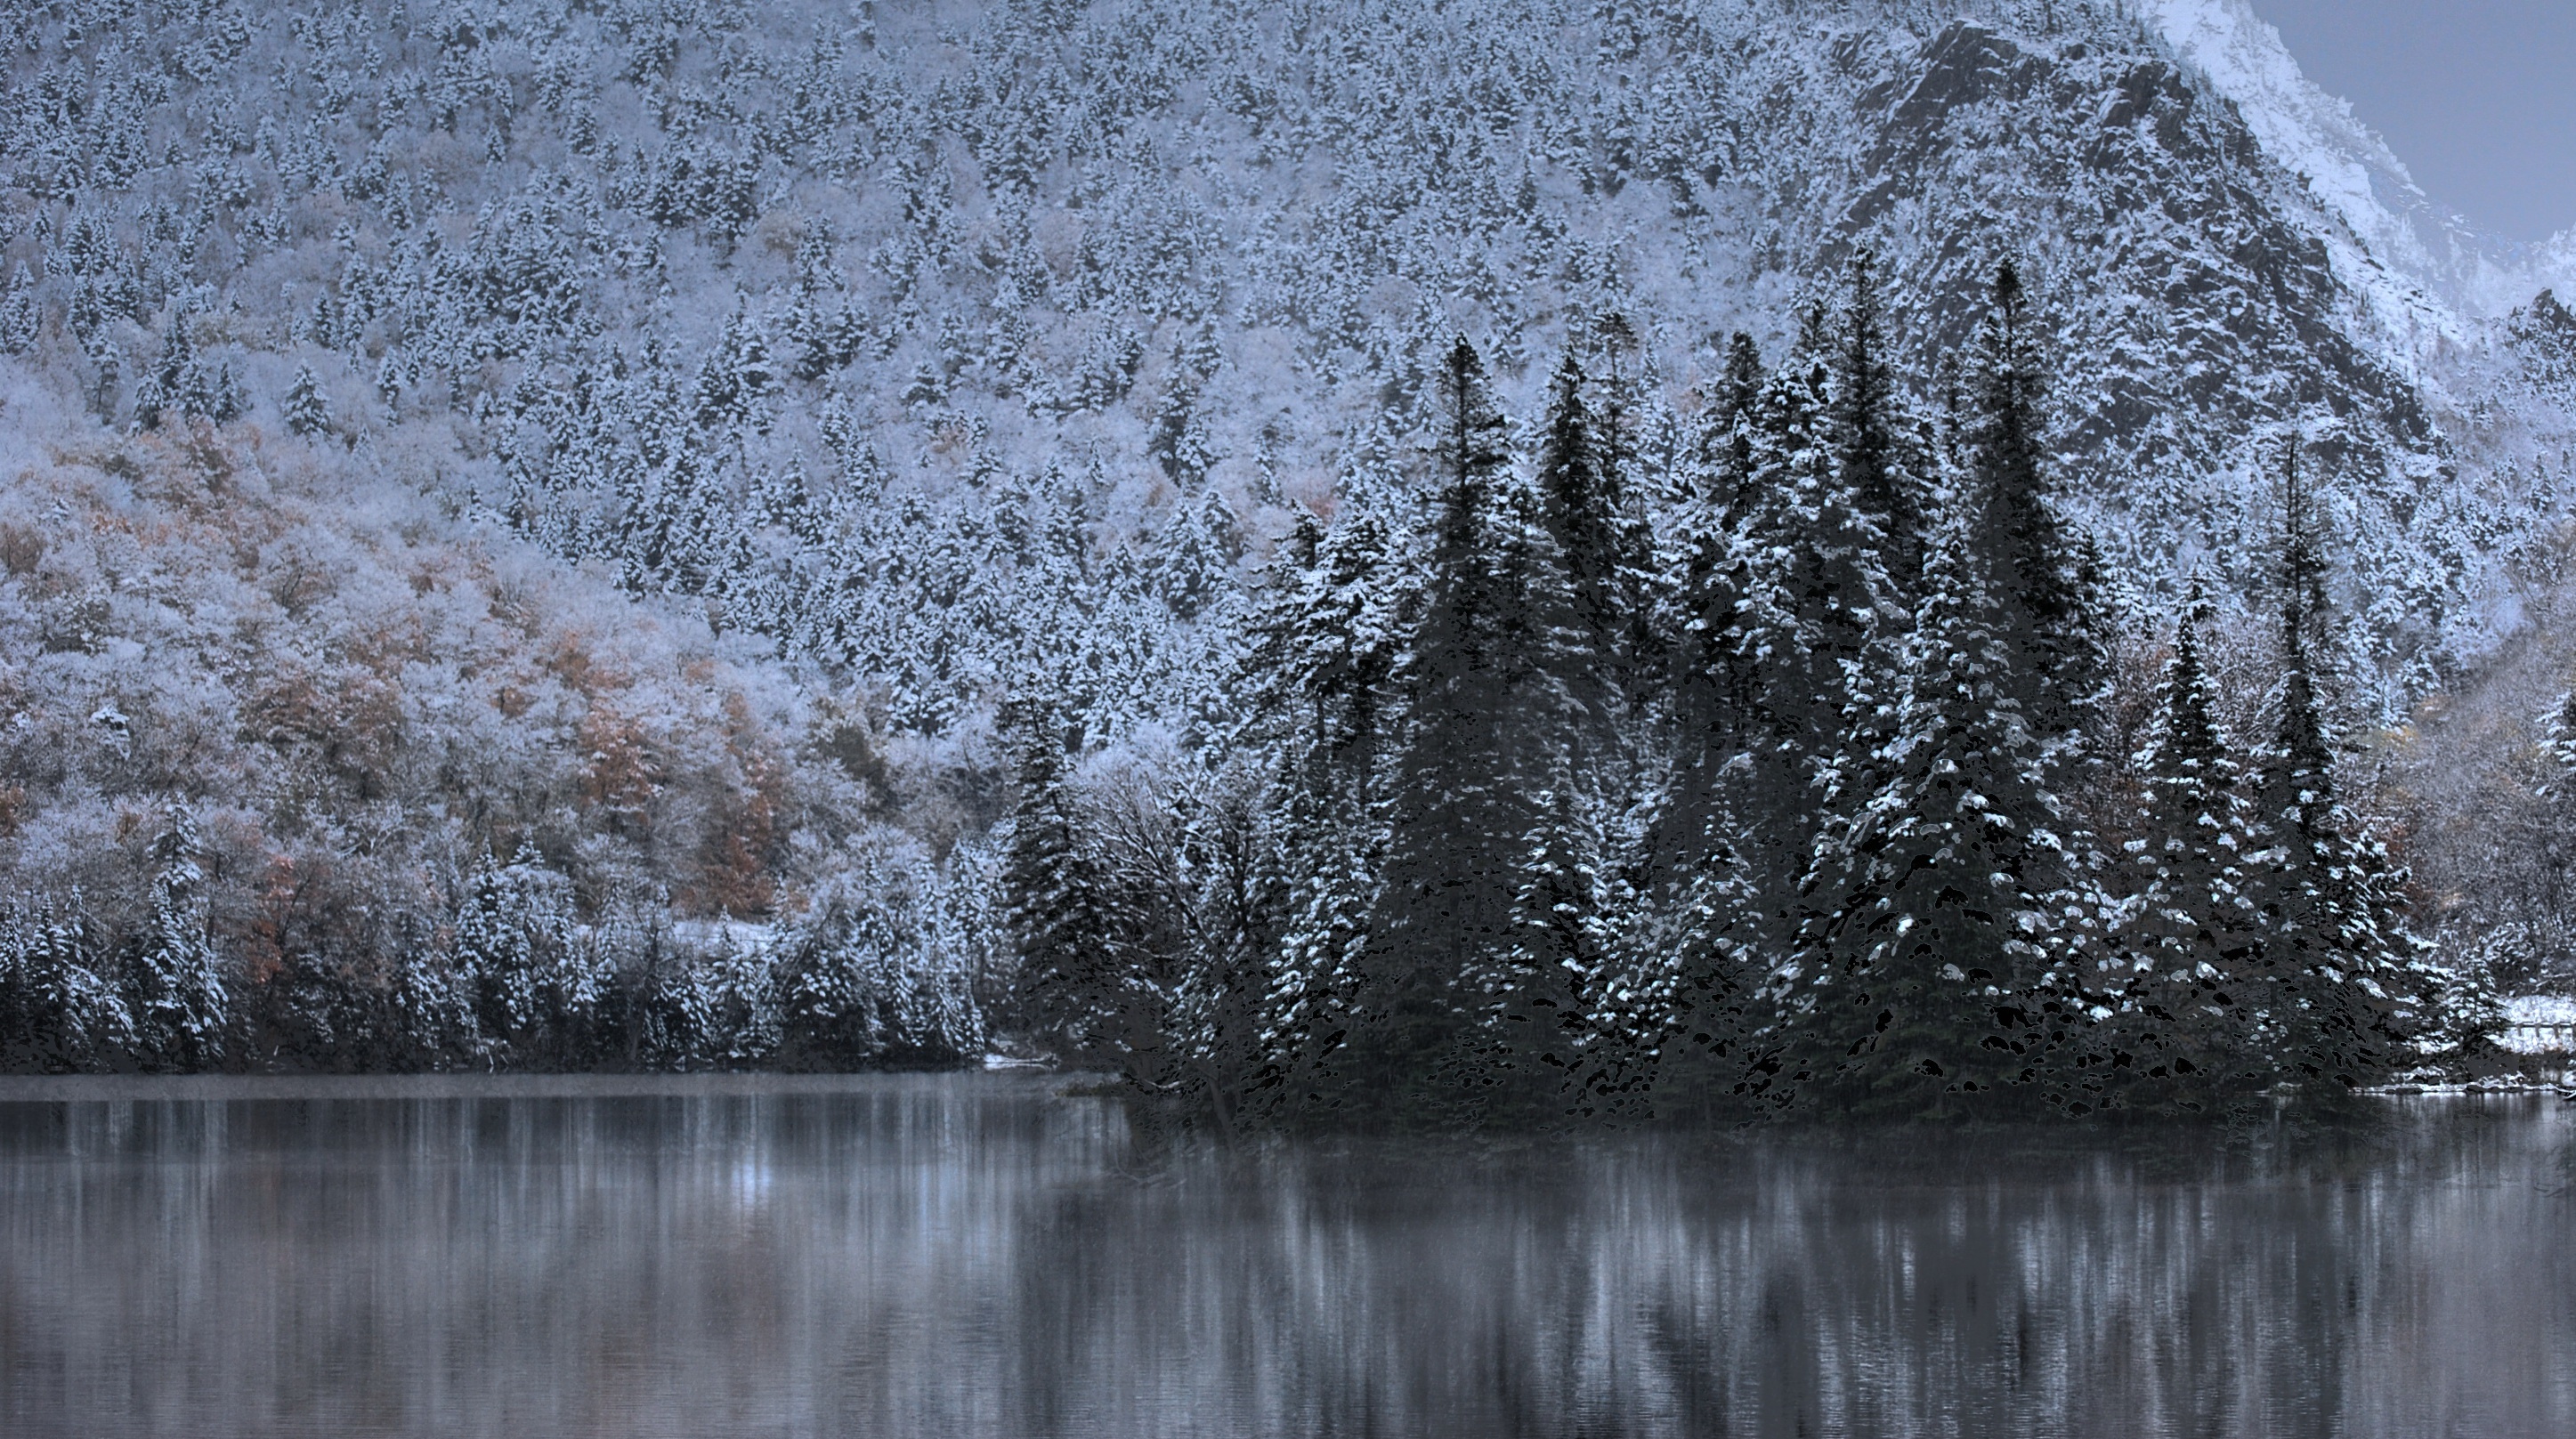
tree, water, nature, branch, snow, winter, plant, morning, flower, frost, ice, reflection, weather, season, freezing, atmospheric phenomenon, woody plant